John Robertson (Canadian politician)

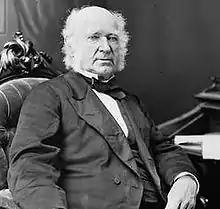

John Robertson (1799 – August 3, 1876) was a Scottish-born businessman and political figure in New Brunswick. He served as a member of the Senate of Canada from 1867 to 1876.